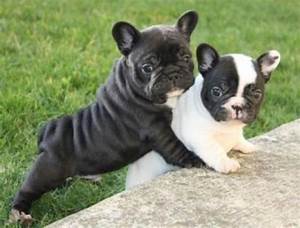
Label: dog